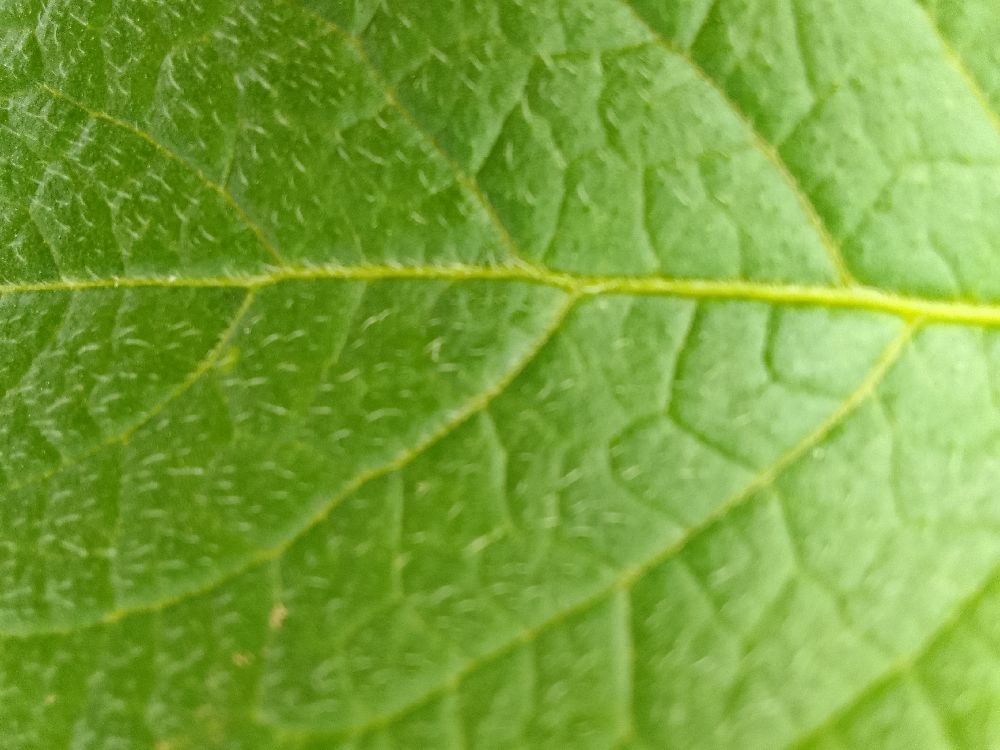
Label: Healthy